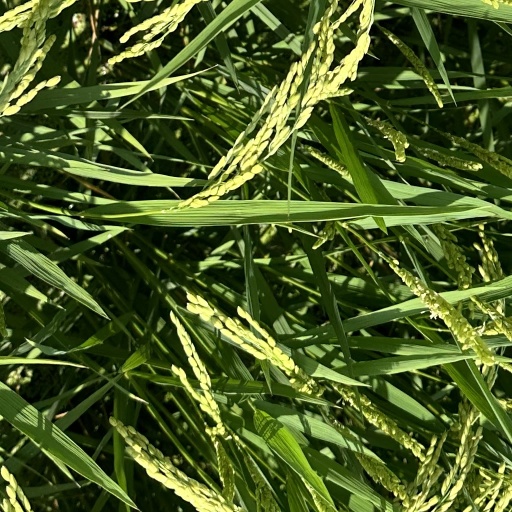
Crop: rice